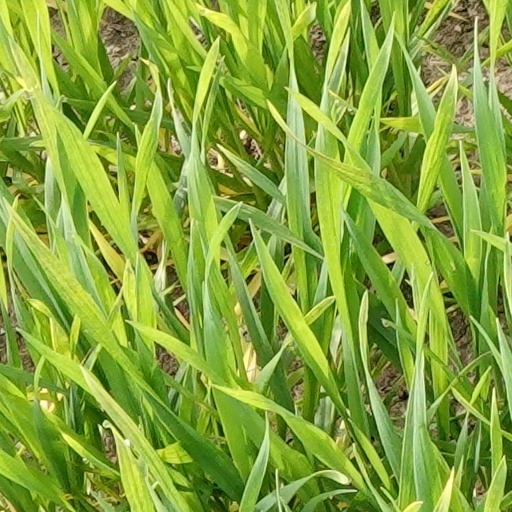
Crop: wheat